MERRF syndrome

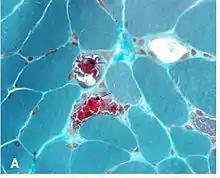
"ragged red fibers" in MERRF syndrome

MERRF syndrome (or myoclonic epilepsy with ragged red fibers) is a mitochondrial disease. It is extremely rare, and has varying degrees of expressivity owing to heteroplasmy. MERRF syndrome affects different parts of the body, particularly the muscles and nervous system. The signs and symptoms of this disorder appear at an early age, generally childhood or adolescence. The causes of MERRF syndrome are difficult to determine, but because it is a mitochondrial disorder, it can be caused by the mutation of nuclear DNA or mitochondrial DNA. The classification of this disease varies from patient to patient, since many individuals do not fall into one specific disease category. The primary features displayed on a person with MERRF include myoclonus, seizures, cerebellar ataxia, myopathy, and ragged red fibers (RRF) on muscle biopsy, leading to the disease's name. Secondary features include dementia, optic atrophy, bilateral deafness, peripheral neuropathy, spasticity, or multiple lipomata. Mitochondrial disorders, including MERRFS, may present at any age.